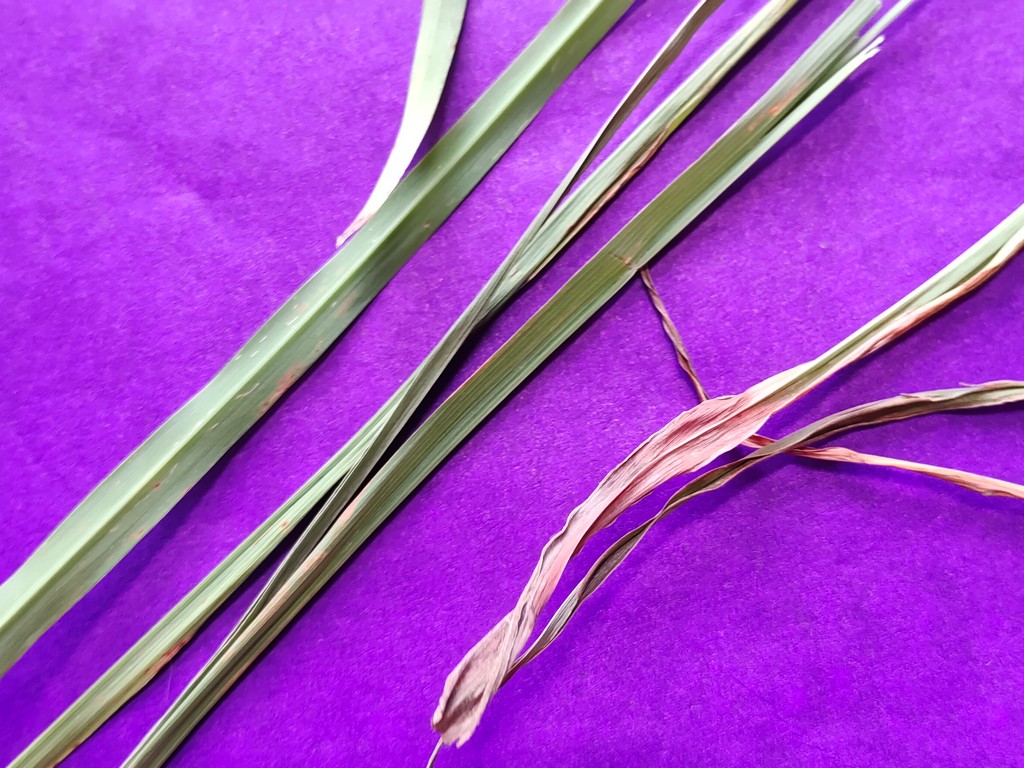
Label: Unhealthy